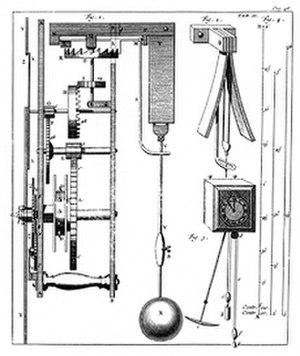
Horologium Oscillatorium sive de motu pendulorum ad horologia aptato. Demostrationes geometricae, désigné sous le titre abrégé de Horologium Oscillatorium, est l'œuvre principale de Christian Huygens sur les pendules et l'horlogerie, publiée en 1673.